NASA ERAST Program

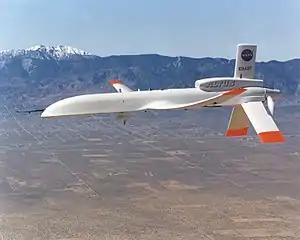
NASA's Altus II UAV developed under ERAST

The Environmental Research Aircraft and Sensor Technology, or ERAST program was a NASA program to develop cost-effective, slow-flying unmanned aerial vehicles (UAVs) that could perform long-duration science missions at altitudes above . The project included a number of technology development programs conducted by a public/private partnership between NASA and industry called the ERAST Alliance. The ERAST Program was formally terminated in 2003.